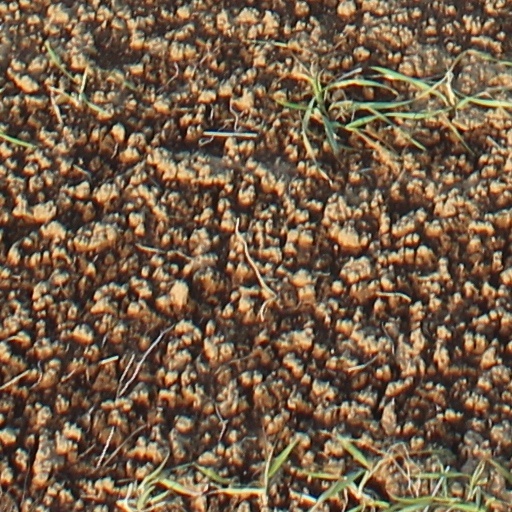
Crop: wheat